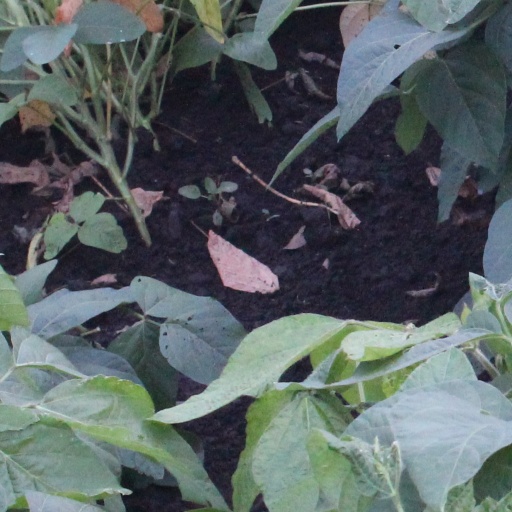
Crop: soybean